History of Transylvania

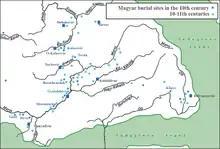
White map of Magyar burial sites

According to supporters of the Daco-Roman continuity theory, Transylvania was populated by Romanians at the time of the Hungarian conquest. Opponents of this theory assert that Transylvania was sparsely inhabited by peoples of Slavic origin and Turkic people.